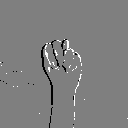
ASL letter: n